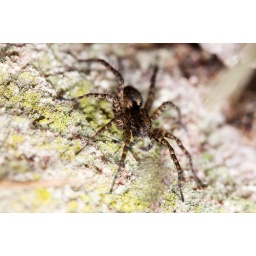
A british house spider captured lurking under my front window